OpenSUSE

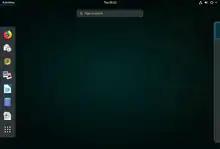
GNOME 3.26 under openSUSE 15.1. openSUSE Leap's GNOME implementation has used Wayland by default since version 15.0

The Ximian group became part of Novell, and in turn made and continued several contributions to GNOME with applications such as F-Spot, Evolution and Banshee.